Airborne forces

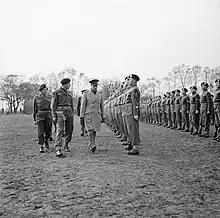
King George VI inspects men of the 7th Battalion, King's Own Scottish Borderers, 1st Airborne Division, in the North Midlands, 1944.

Ironically, the battle that ended Germany's paratrooper operations had the opposite effect on the Allies. Convinced of the effectiveness of airborne assaults after Crete, the Allies hurried to train and organize their own airborne units. The British established No.1 Parachute Training School at RAF Ringway near Manchester, which trained all 60,000 European paratroopers recruited by the Allies during World War II.